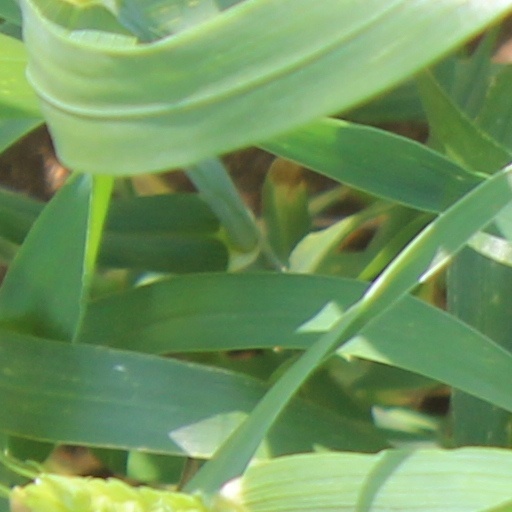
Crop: wheat